George IV

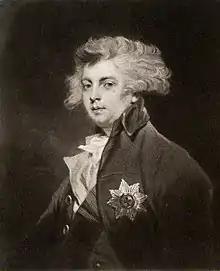
Mezzotint engraving by Samuel William Reynolds, based on a painting by Sir Joshua Reynolds, 1785

Soon after he reached the age of 21, the prince became infatuated with Maria Fitzherbert. She was a commoner (though granddaughter of a baronet), six years his elder, twice widowed, and a Roman Catholic. Nevertheless, the prince was determined to marry her. This was in spite of the Act of Settlement 1701, which barred the spouse of a Catholic from succeeding to the throne, and the Royal Marriages Act 1772, which prohibited his marriage without the King's consent.